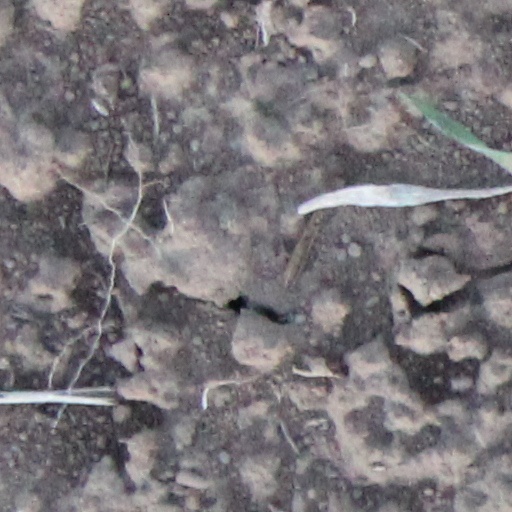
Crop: wheat